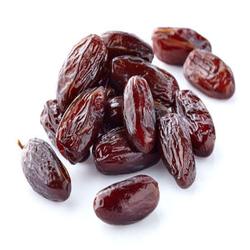
Label: Dates